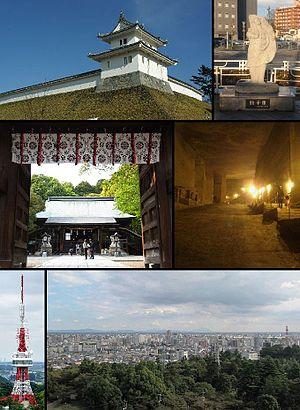
Utsunomiya est la capitale, et la ville la plus peuplée, de la préfecture de Tochigi, Japon. Utsonomiya est entourée par les montagnes de Nikko et Nasu au nord-ouest, par la rivière Kinu à l'est, et par la plaine de Kantō au sud-est. Elle se trouve à environ 100 km au nord de Tokyo. La ville historique de Nikko se trouve 35 km à l'ouest.